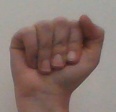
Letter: saad